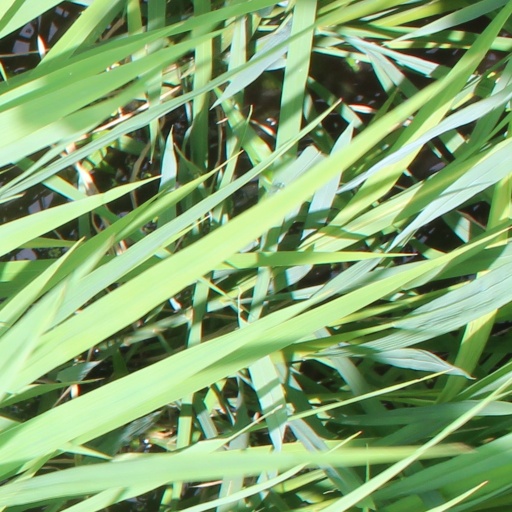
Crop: rice